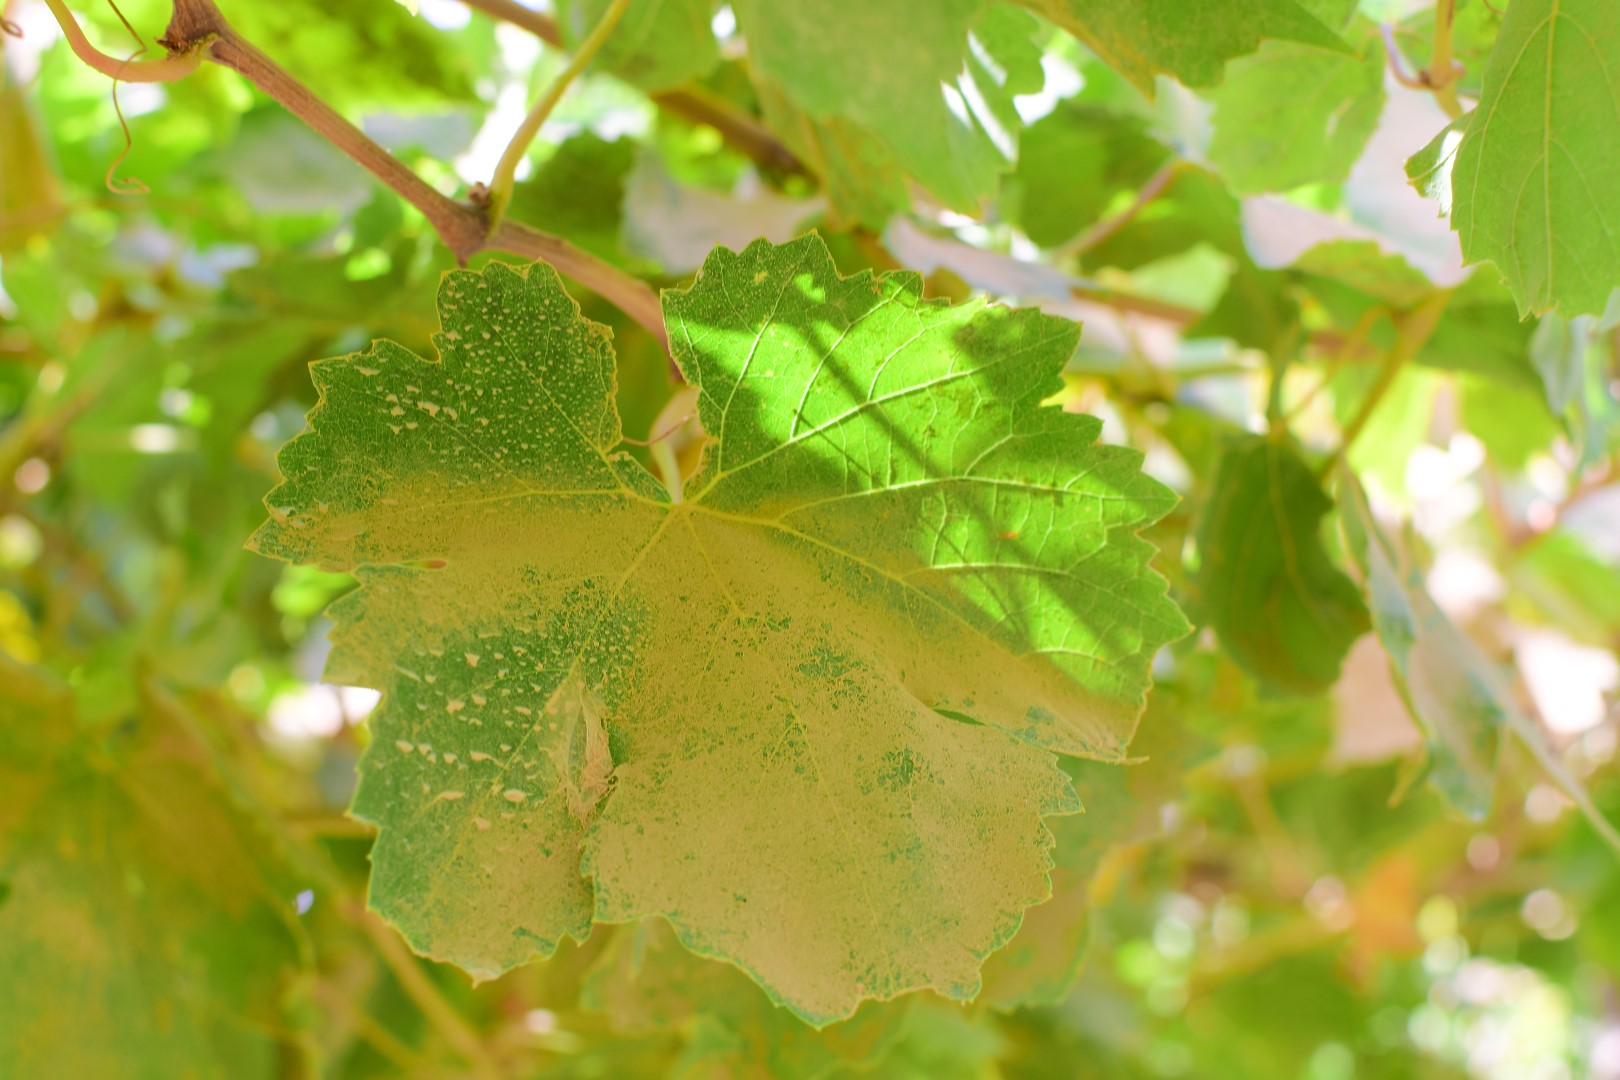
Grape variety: Thompson Seedless